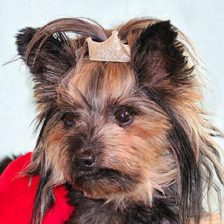
Label: animals